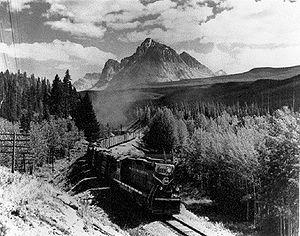
Un EMD GP9 est un modèle de locomotive diesel-électrique à quatre essieux, construite par General Motors Electro-Motive Division aux États-Unis, et par General Motors Diesel au Canada entre janvier 1954 et août 1963. La production aux États-Unis a pris fin en décembre 1959, tandis que treize unités ont été construites au Canada, incluant les deux dernières unités, en août 1963.
Le col Tête-Jaune, aussi connu sous le nom de col Yellowhead, est un important col routier et ferroviaire des Rocheuses canadiennes. Le col fut nommé d'après Tête Jaune, un trappeur iroquois qui dirigea l'une des premières missions d'arpentage du col.